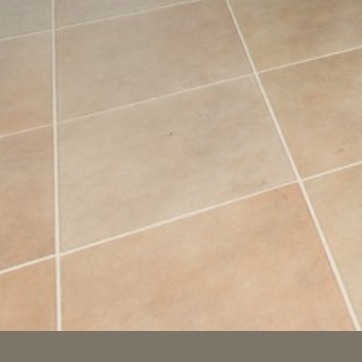
Material: tile